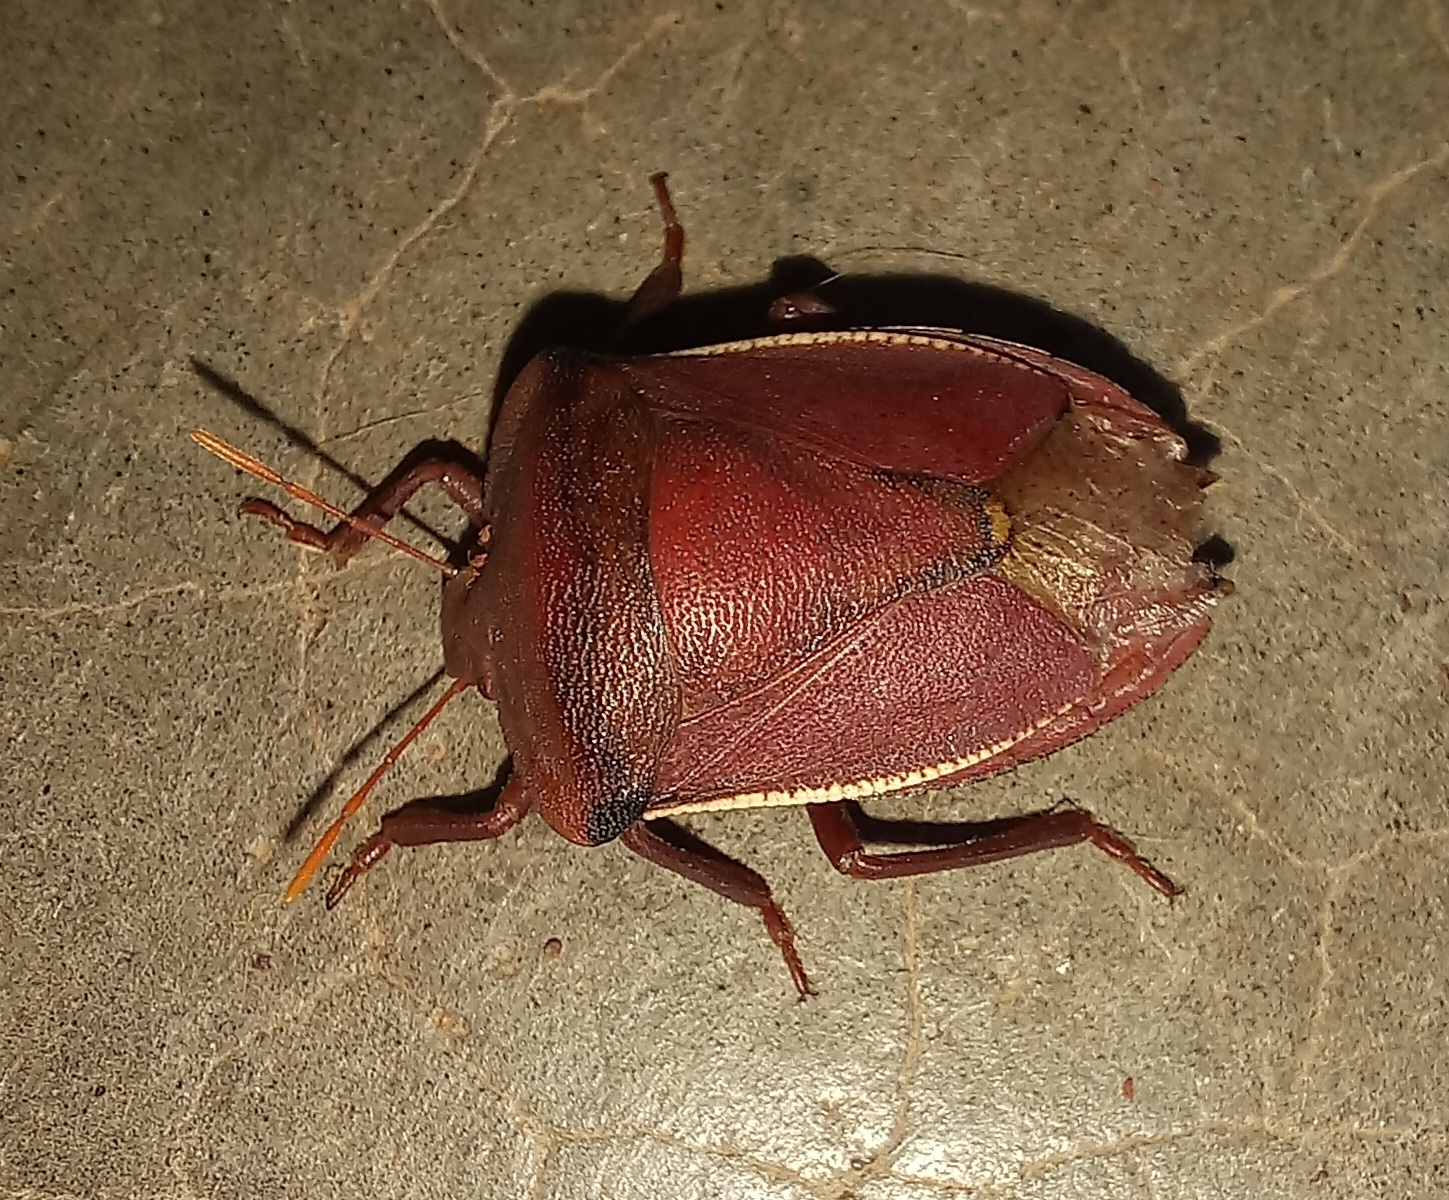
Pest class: stink_bug